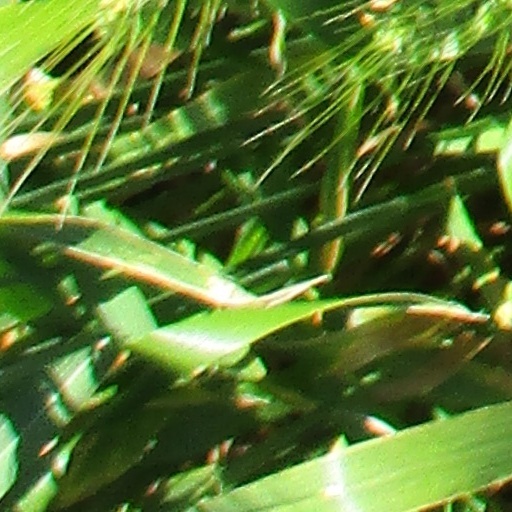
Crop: wheat